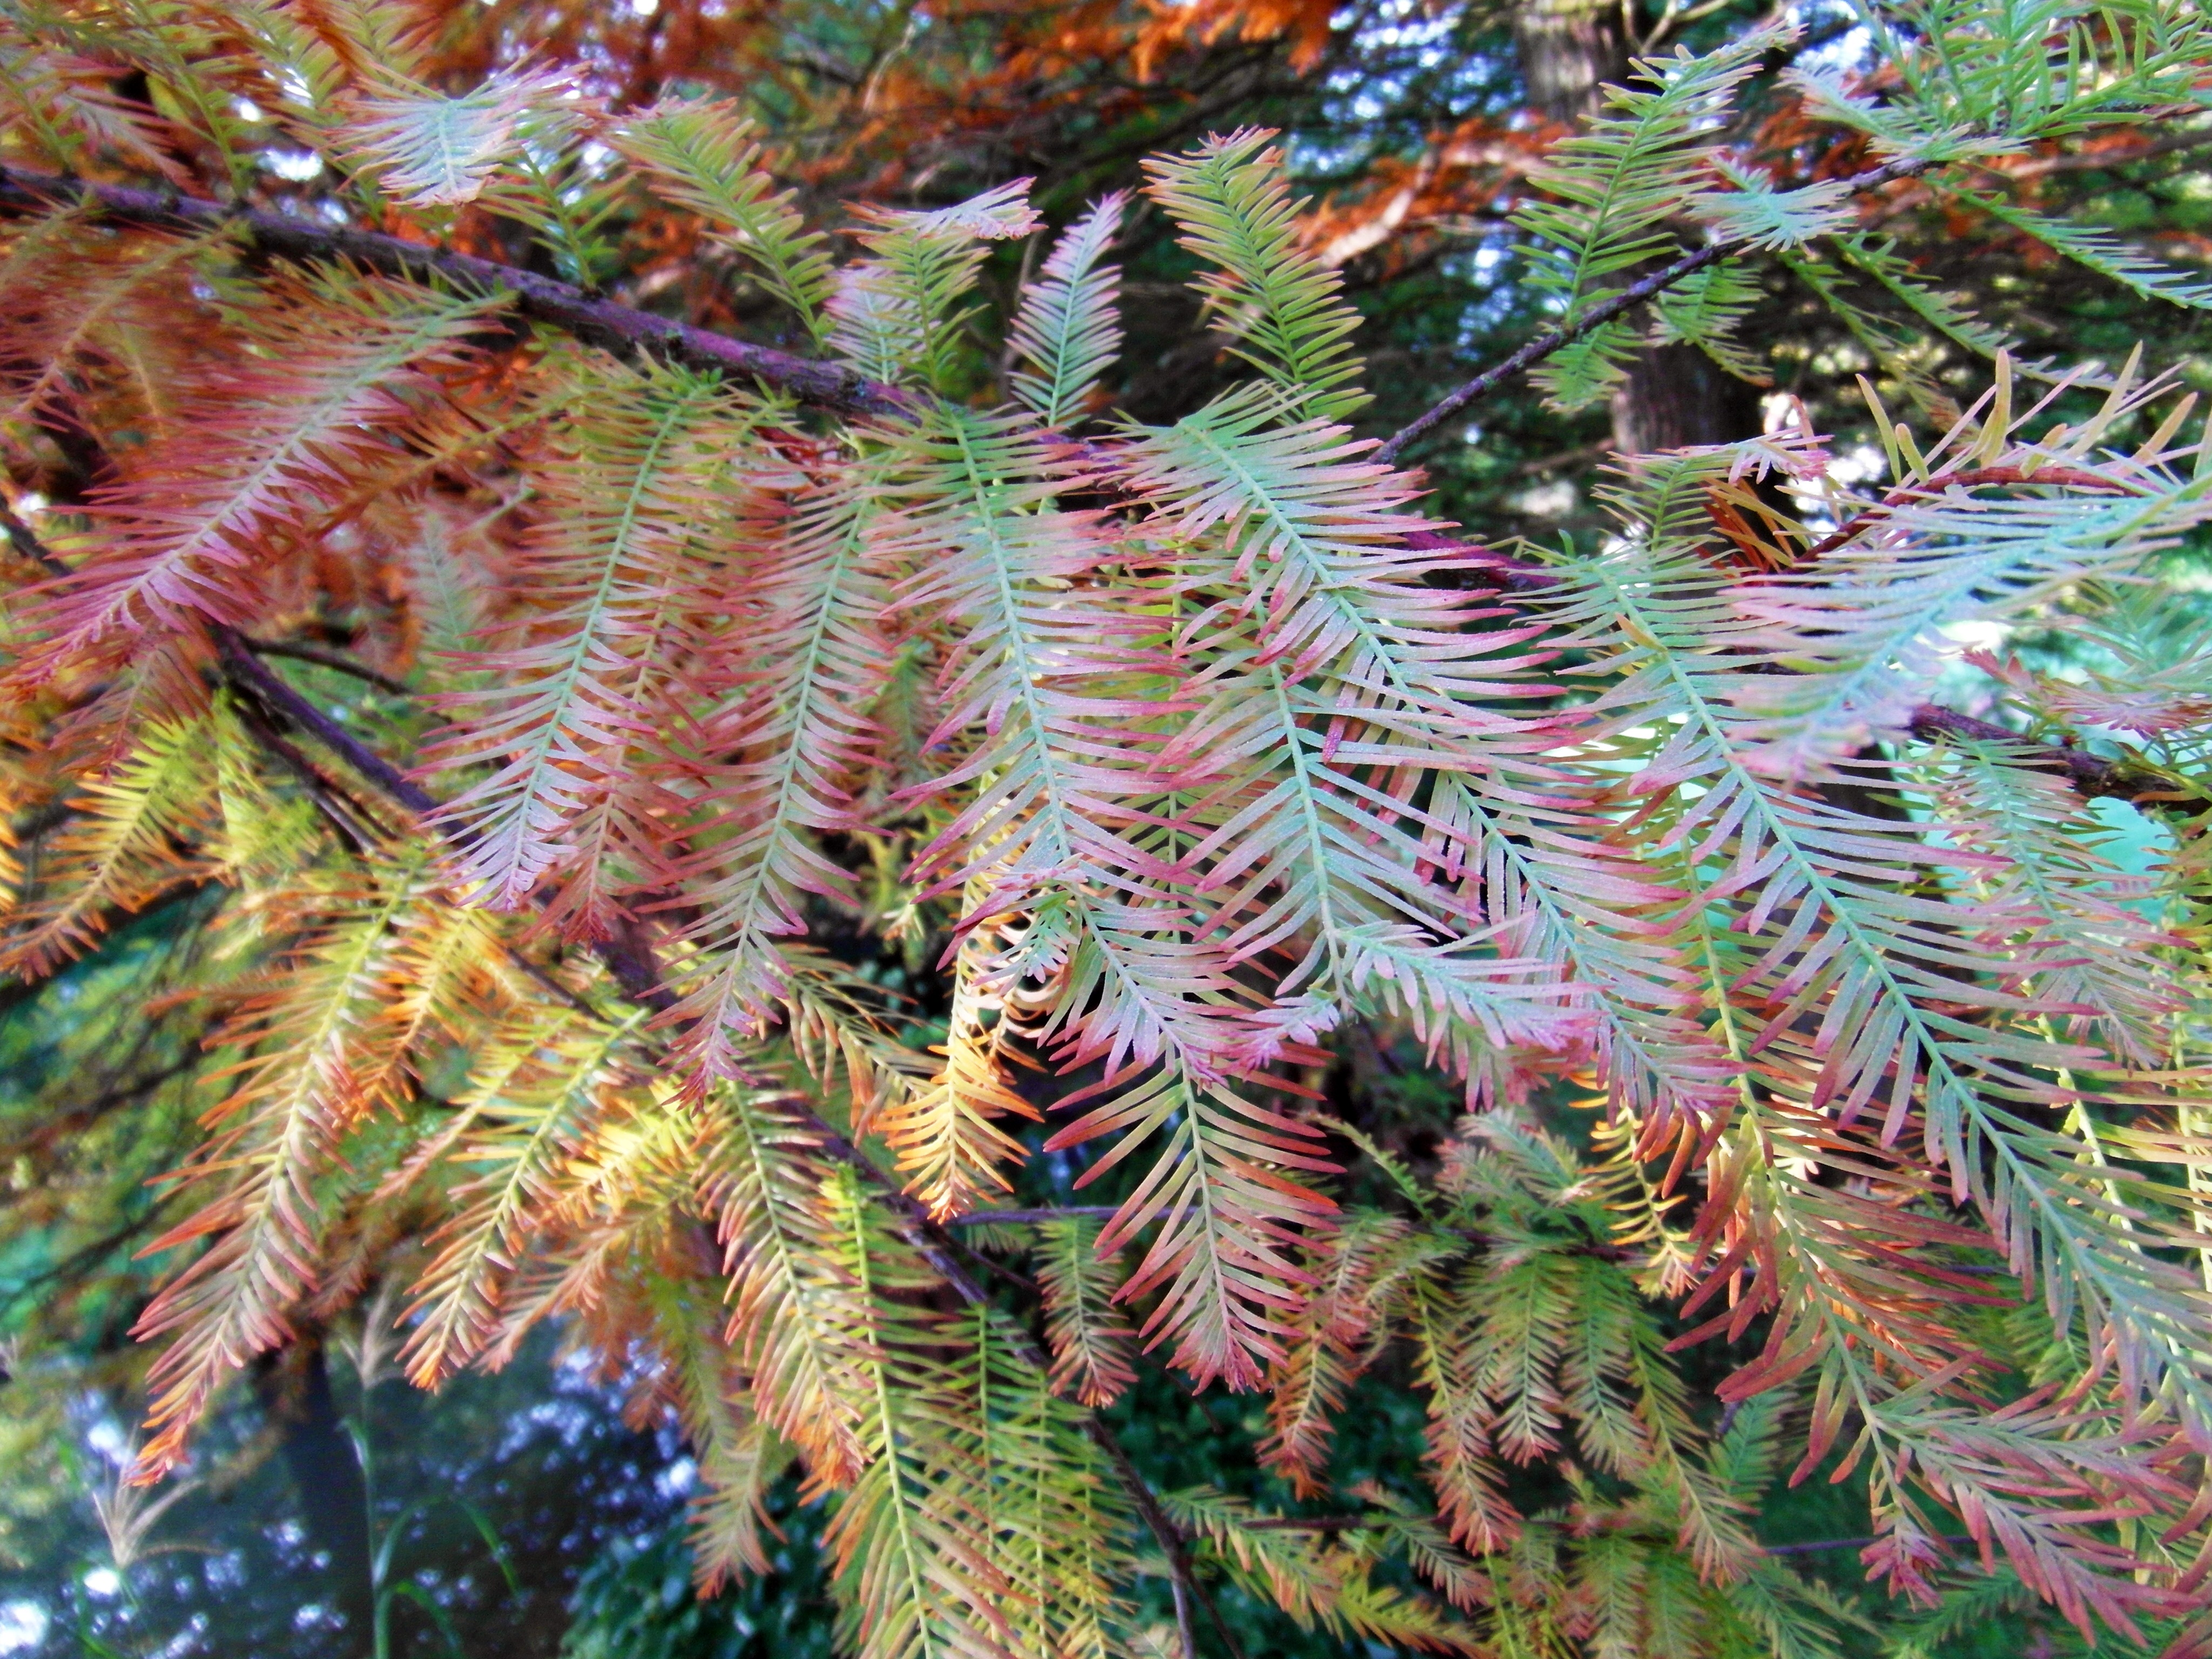
landscape, tree, forest, branch, plant, leaf, flower, golden, jungle, autumn, botany, colorful, fir, flora, fern, emerge, spruce, rainforest, october, mood, tropics, fall color, larch, woody plant, land plant, ferns and horsetails, arecales